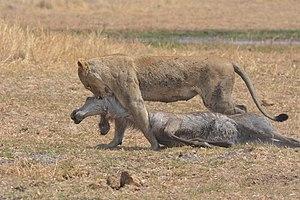
Photo prise au Botswana en août 2019, dans la région de Khwai (au nord-est de la réserve de Moremi).
Le lion est une espèce de mammifères carnivores de la famille des félidés. La femelle du lion est la lionne, son petit est le lionceau. Le mâle adulte, aisément reconnaissable à son importante crinière, accuse une masse moyenne qui peut être variable selon les zones géographiques où il se trouve, allant de 180 kg pour les lions de Kruger à 230 kg pour les lions de Transvaal. Certains spécimens très rares peuvent dépasser exceptionnellement 250 kg. Un mâle adulte se nourrit de 7 kg de viande chaque jour contre 5 kg chez la femelle. Le lion est un animal grégaire, c'est-à-dire qu'il vit en larges groupes familiaux, contrairement aux autres félins. Son espérance de vie, à l'état sauvage, est comprise entre 7 et 12 ans pour le mâle et 14 à 20 ans pour la femelle, mais il dépasse fréquemment les 30 ans en captivité.